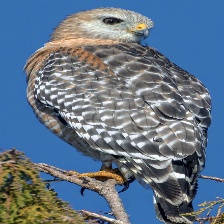
Species: RED SHOULDERED HAWK
Scientific name: BUTEO LINEATUS